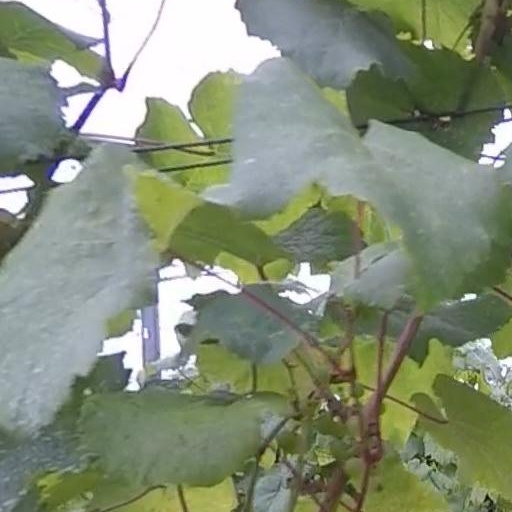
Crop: grape